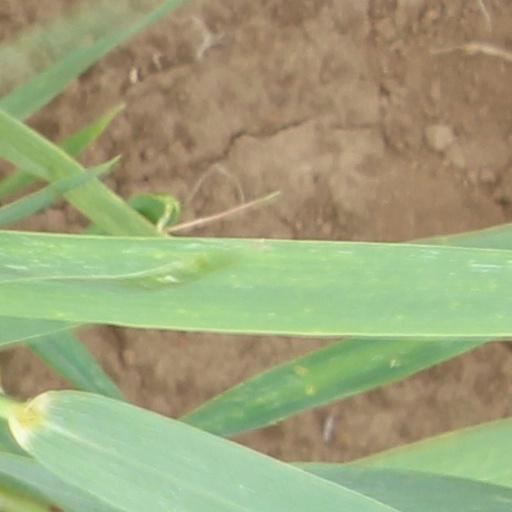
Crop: wheat